Nose chain

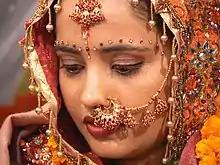
Indian bride wearing a nose chain

A nose chain is a type of facial jewelry that originated centuries ago in Indus Valley Civilization as part of women's fashion in India.